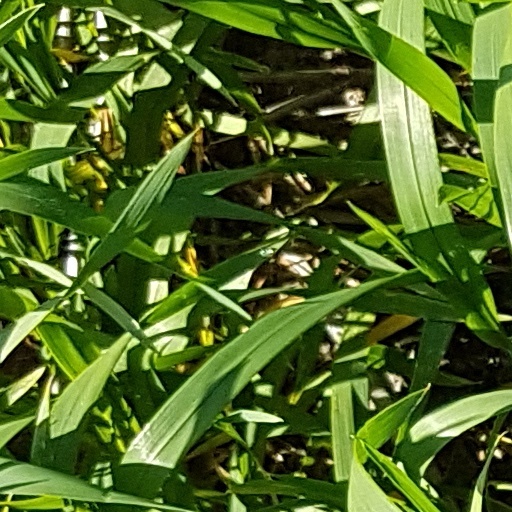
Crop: wheat